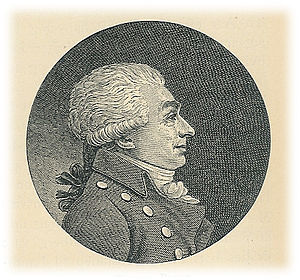
Thomas Bugge
Thomas Bugge var en dansk astronom, matematiker og landmåler.